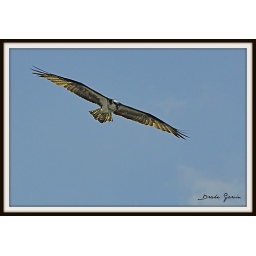
I shot these photos as the bird was flying over one of the Santee Lakes.